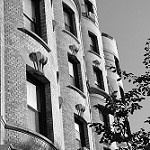
Label: B & W